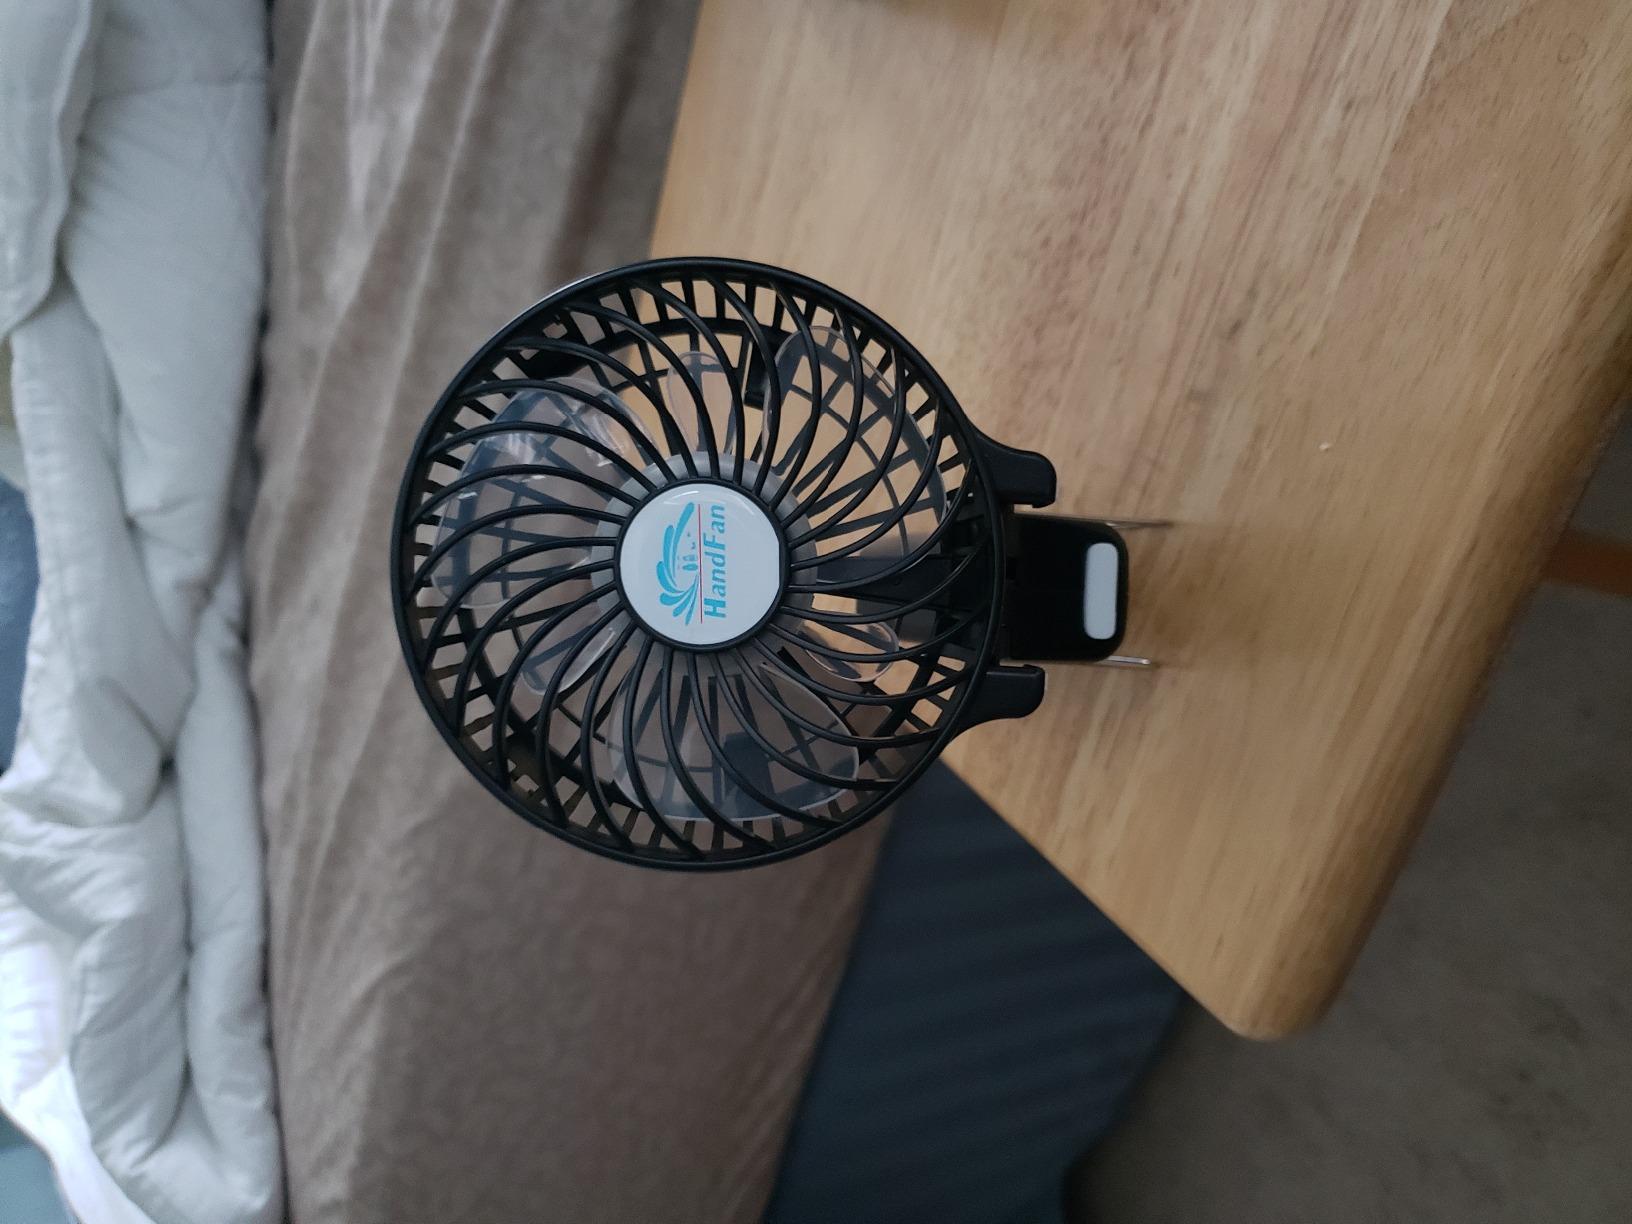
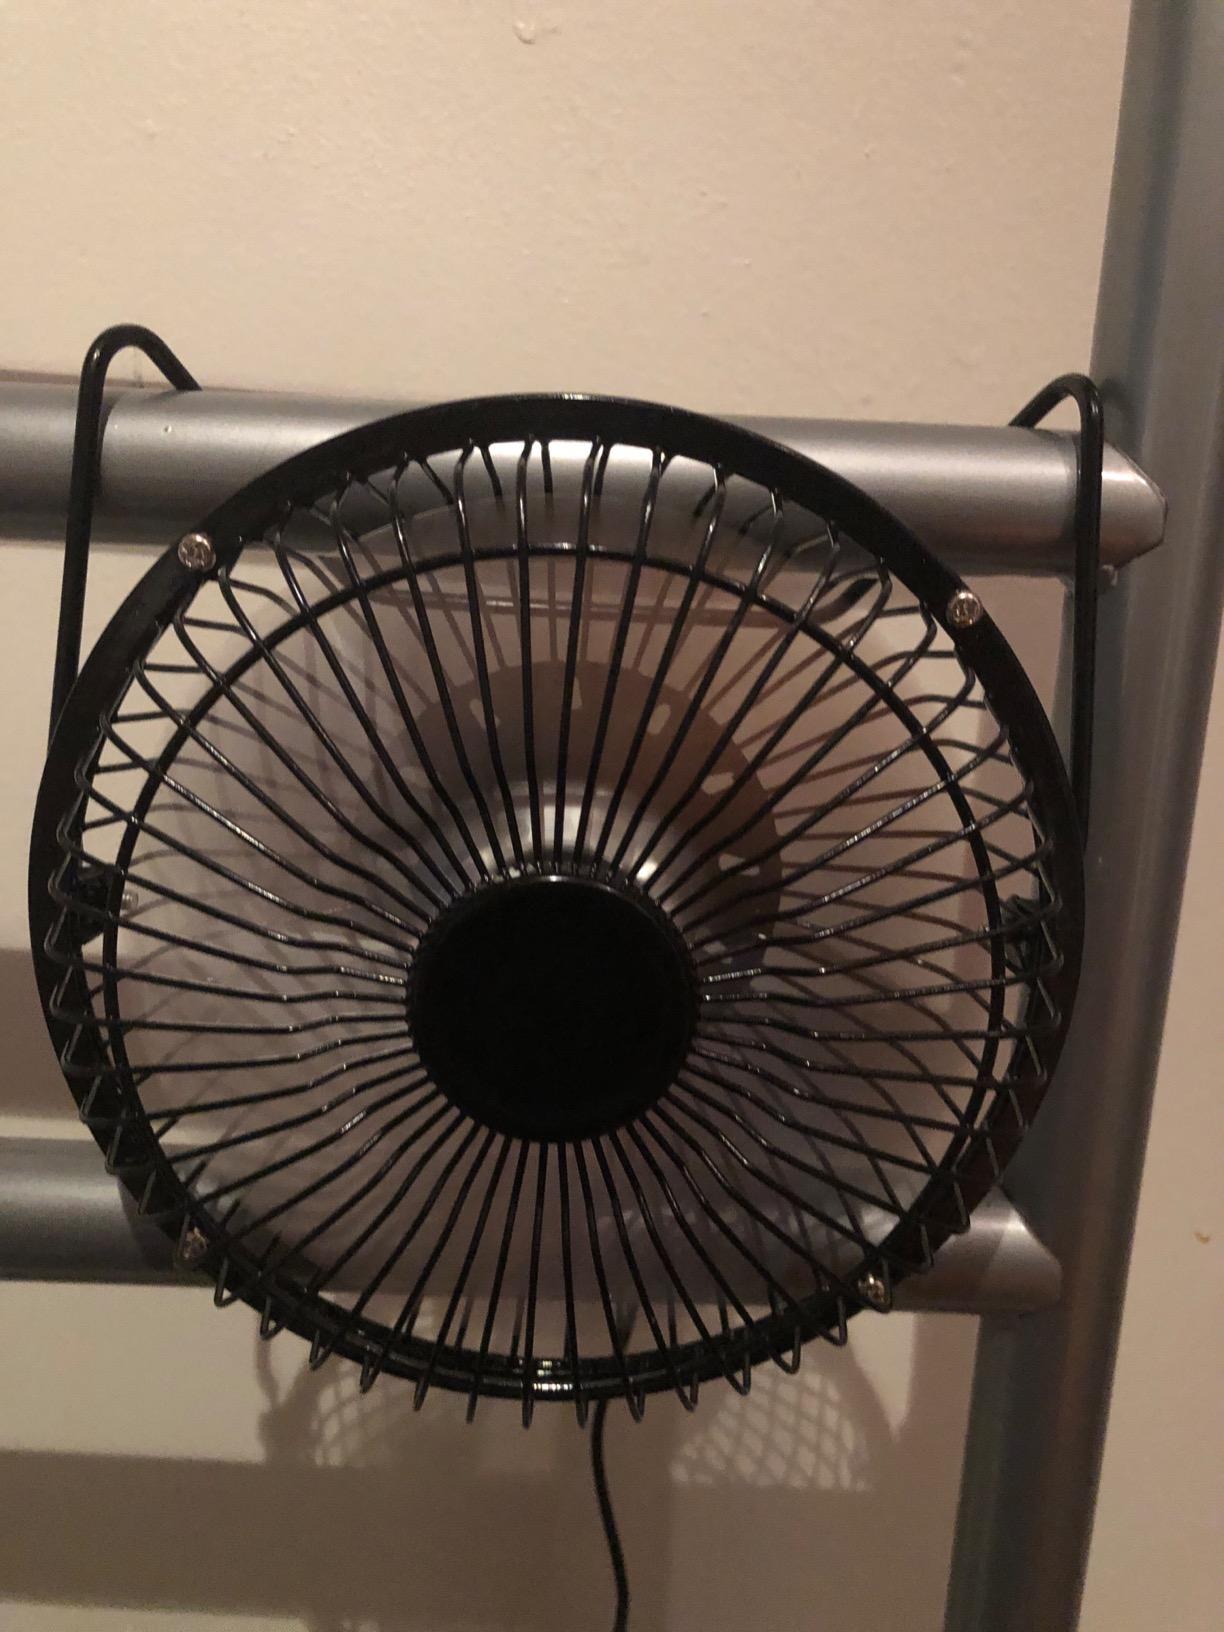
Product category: fan
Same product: no